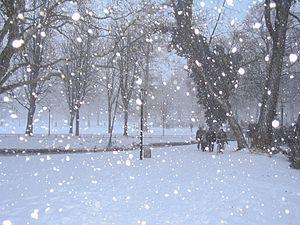
La neige est d'abord une forme de précipitations atmosphériques constituée de particules de glace ramifiées contenant de l'air qui sont la plupart du temps cristallisées et agglomérées en flocons, de structure et d'aspect très variables. Mais cette glace peut aussi être sous forme de grains : neige en grains et neige roulée. Lorsqu'il y a suffisamment de froid et d'humidité dans l'atmosphère, la neige se forme naturellement par condensation solide de la vapeur d'eau à saturation autour des noyaux de congélation. Selon sa structure et le vent, la neige tombe plus ou moins vite vers le sol. Sa formation dans l'atmosphère en réseau ramifié de particules solides distingue la neige d'autres précipitations relativement voisines comme la grêle ou le grésil.